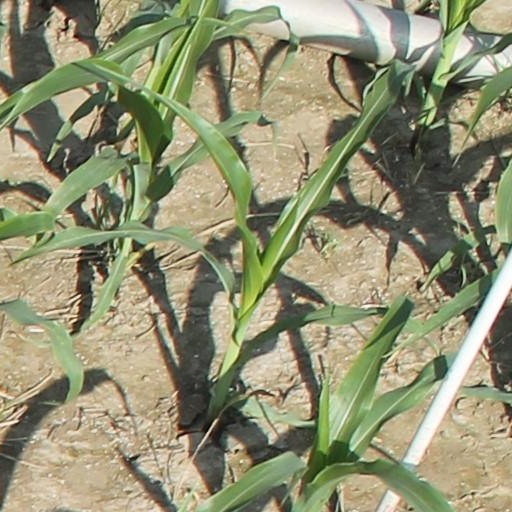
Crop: maize; corn